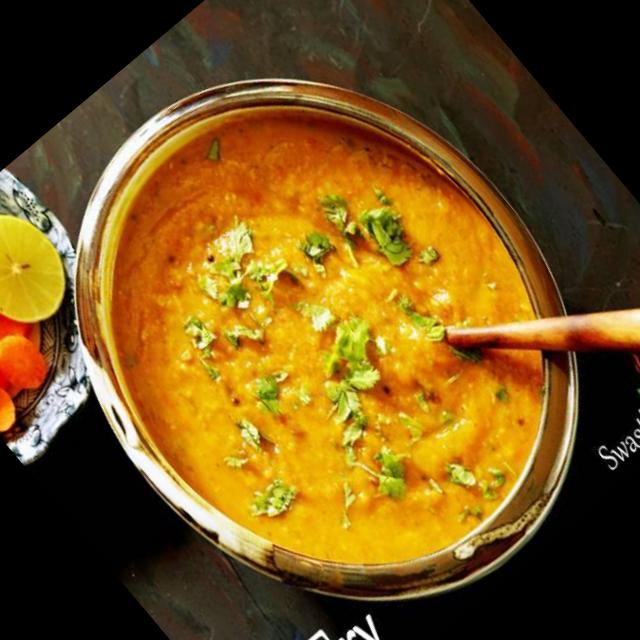
Dish: dal_makhani